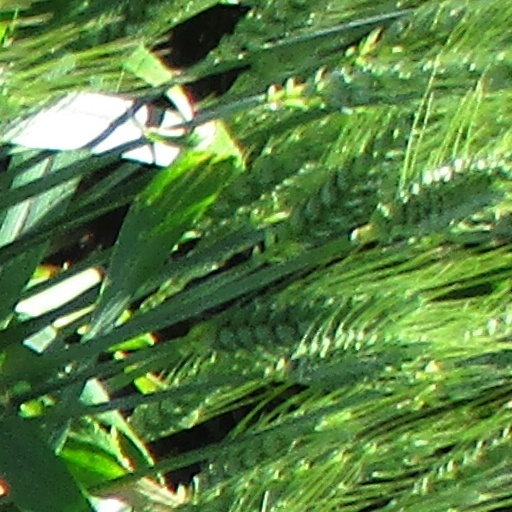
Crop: wheat